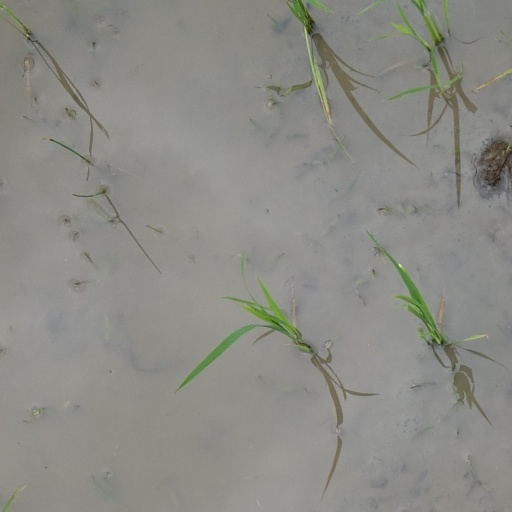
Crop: rice